Herminio Bautista

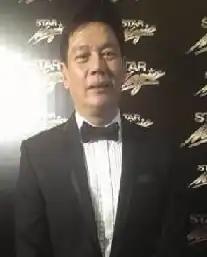

Herminio "Butch" dela Cruz Bautista (May 20, 1934 – February 12, 2017) was a Filipino comedian, director and politician, who made his film debut in the 1956 film "Lo' Waist Gang" along with Berting Labra, Zaldy Zschornack and others, which was topbilled by Fernando Poe Jr.